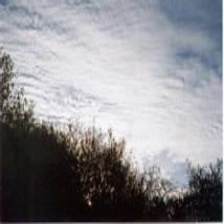
Cloud type: Cirrostratus